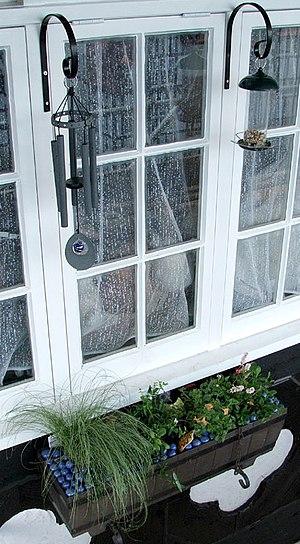
Fenêtre à croisillons.